Les Trois Valses distinguées du précieux dégoûté

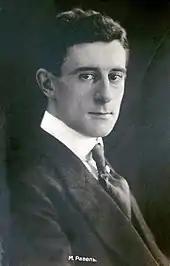
Maurice Ravel in 1910

According to the manuscripts the "Valses distinguées" were completed at the rate of one per day, from July 1 to 3, 1914. That summer Satie was distancing himself from the new Société musicale indépendante (SMI) and one of its leaders, Maurice Ravel. Both had been responsible for bringing the obscure composer to mainstream public attention in 1911, and Ravel would always consider him a great early influence on his work. But he and Satie had little in common, despite having been acquaintances since Ravel's student days in the early 1890s. The SMI's promotion of young or "undiscovered" musicians was done partly at the expense of Satie's best friend (and Ravel's chief rival) Claude Debussy, causing a permanent strain in their relationship that would end bitterly in 1917. Internecine politics had already compelled Satie to quit writing for the SMI's monthly revue, where most of his celebrated "Mémoires d'un amnésique" ("Memoirs of an Amnesiac") sketches were first published (1912–1914).